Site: brandenburg
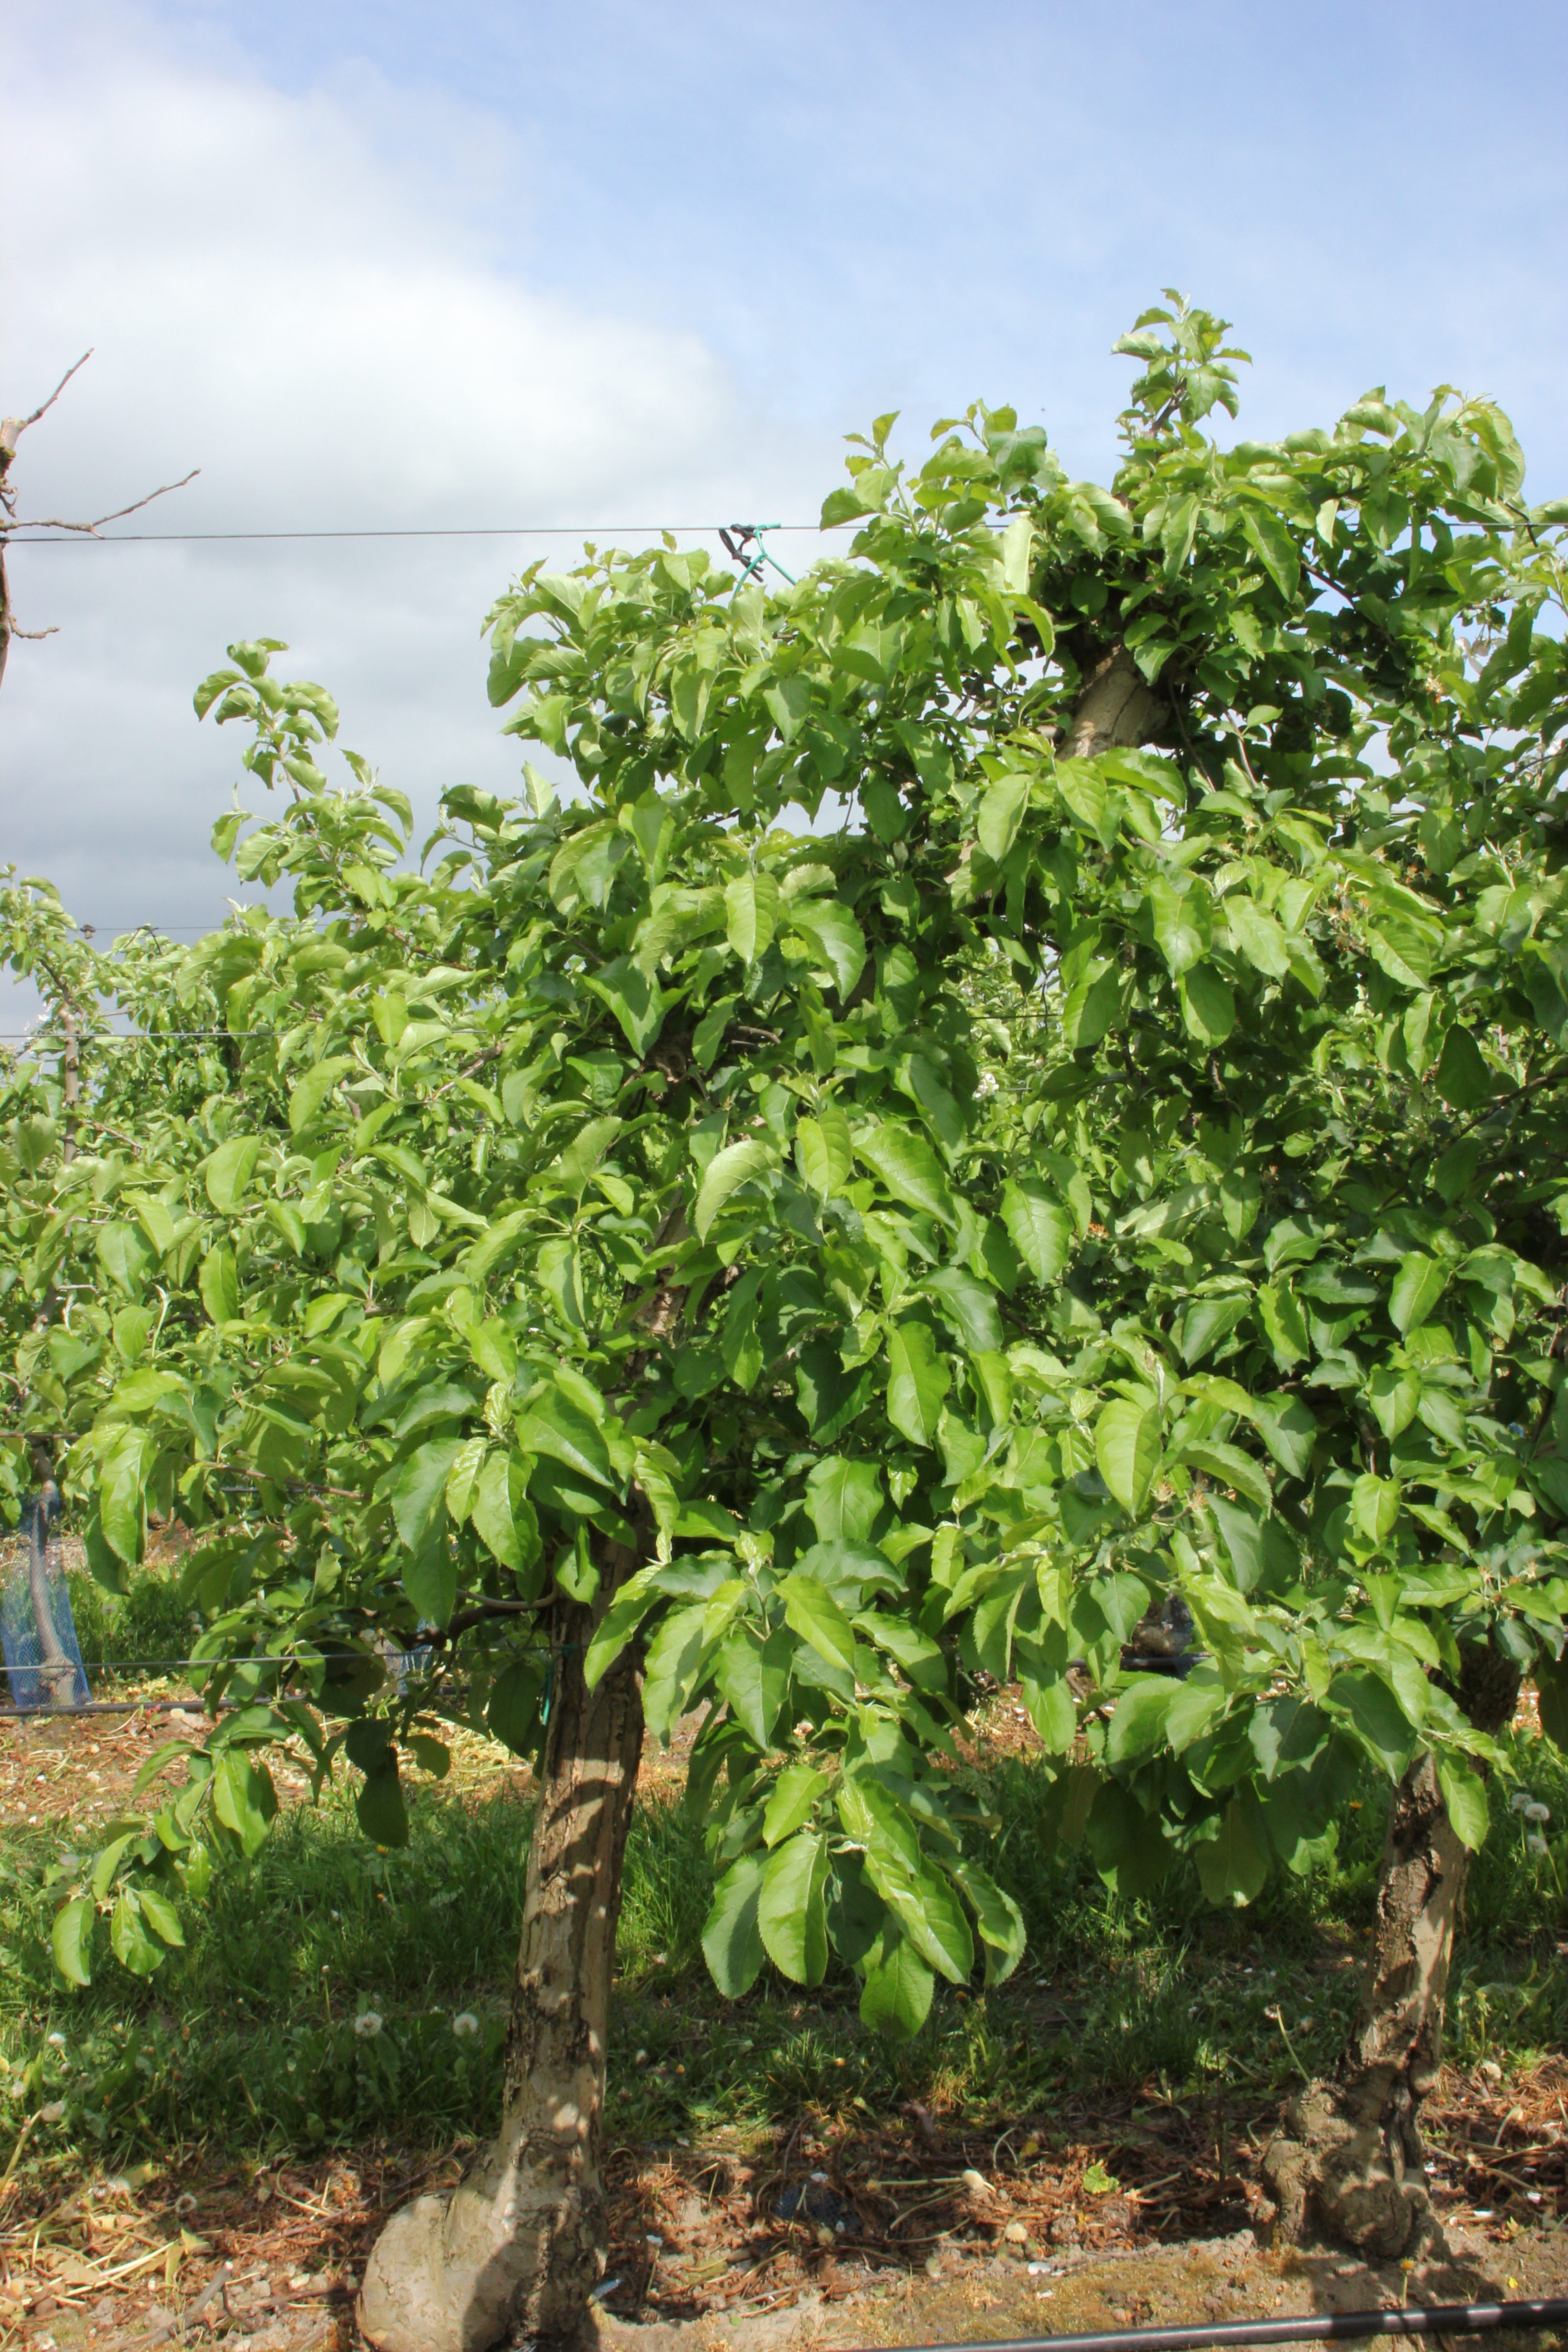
Growth stage (BBCH 67): Flowering